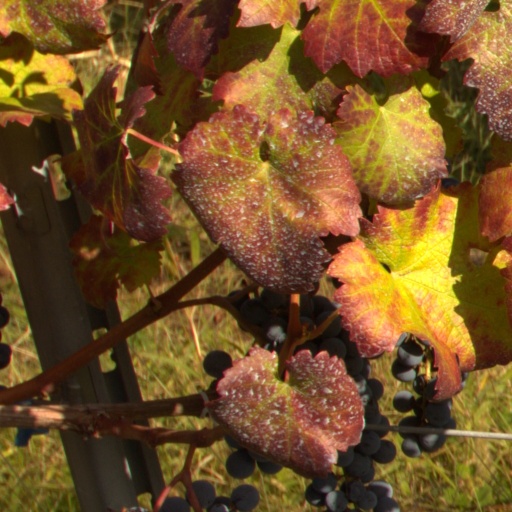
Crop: grape